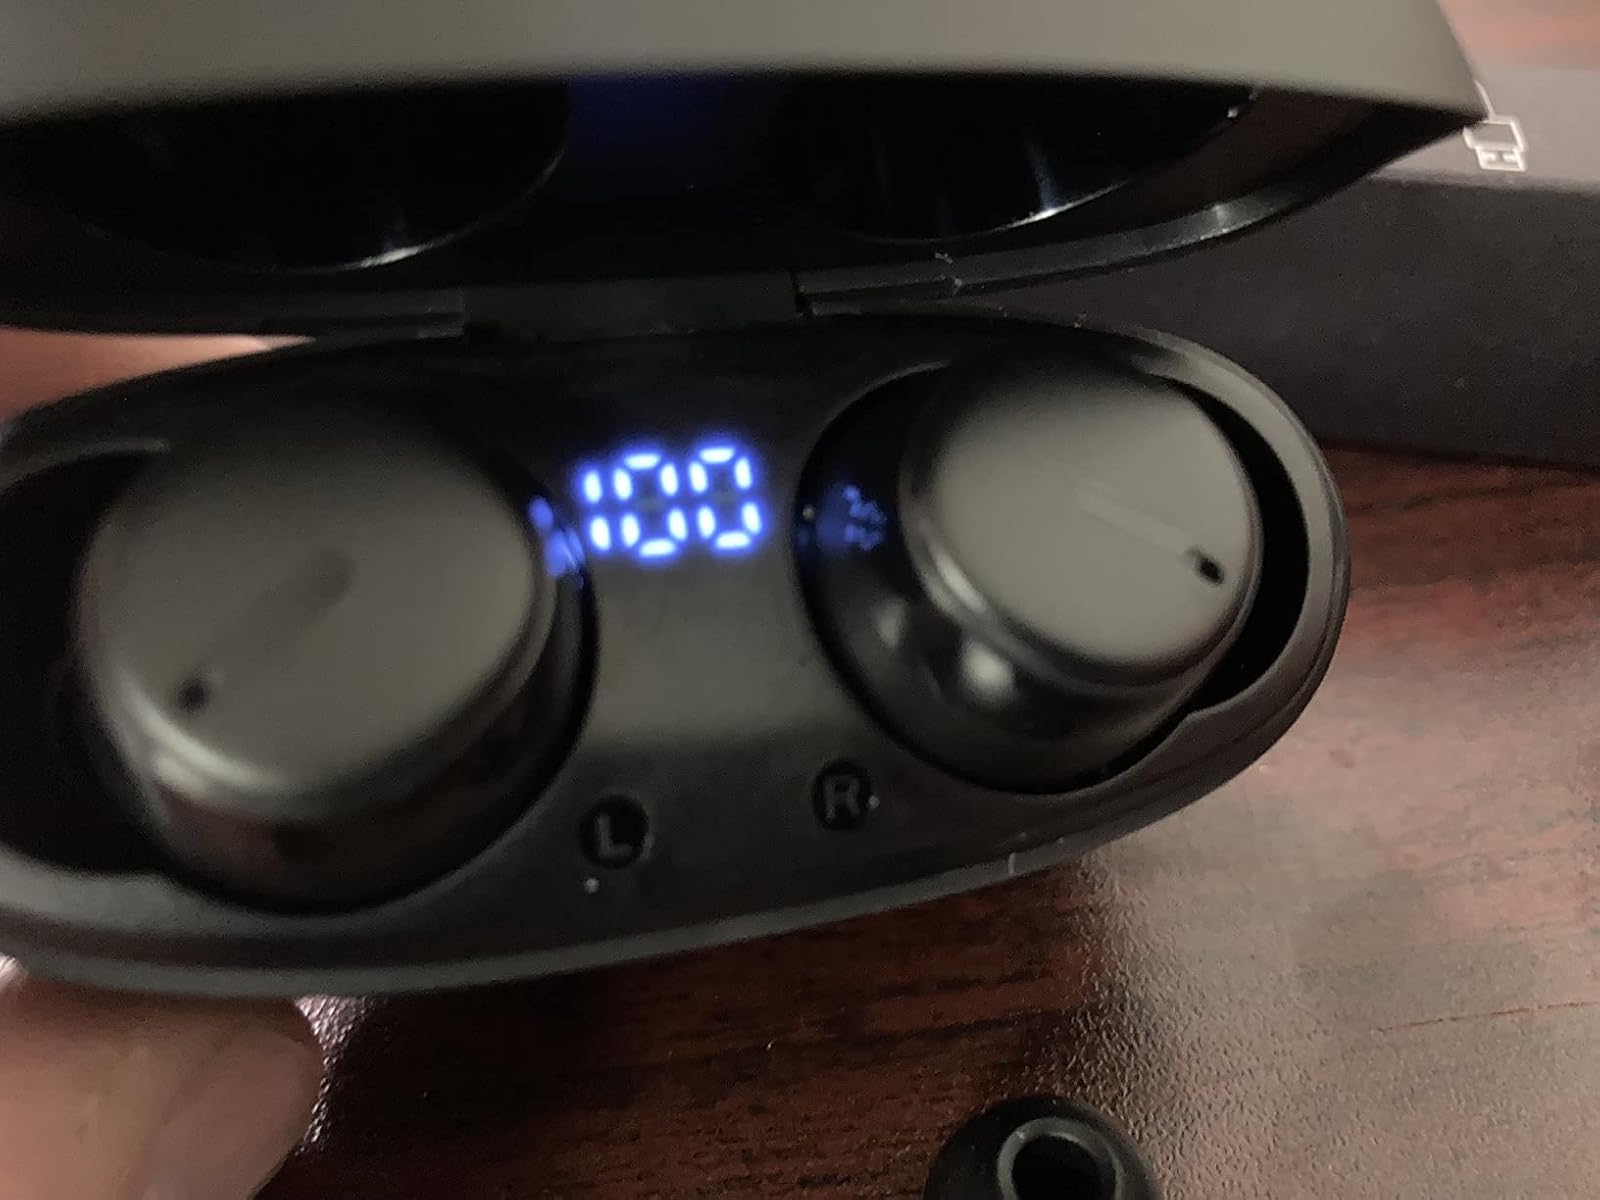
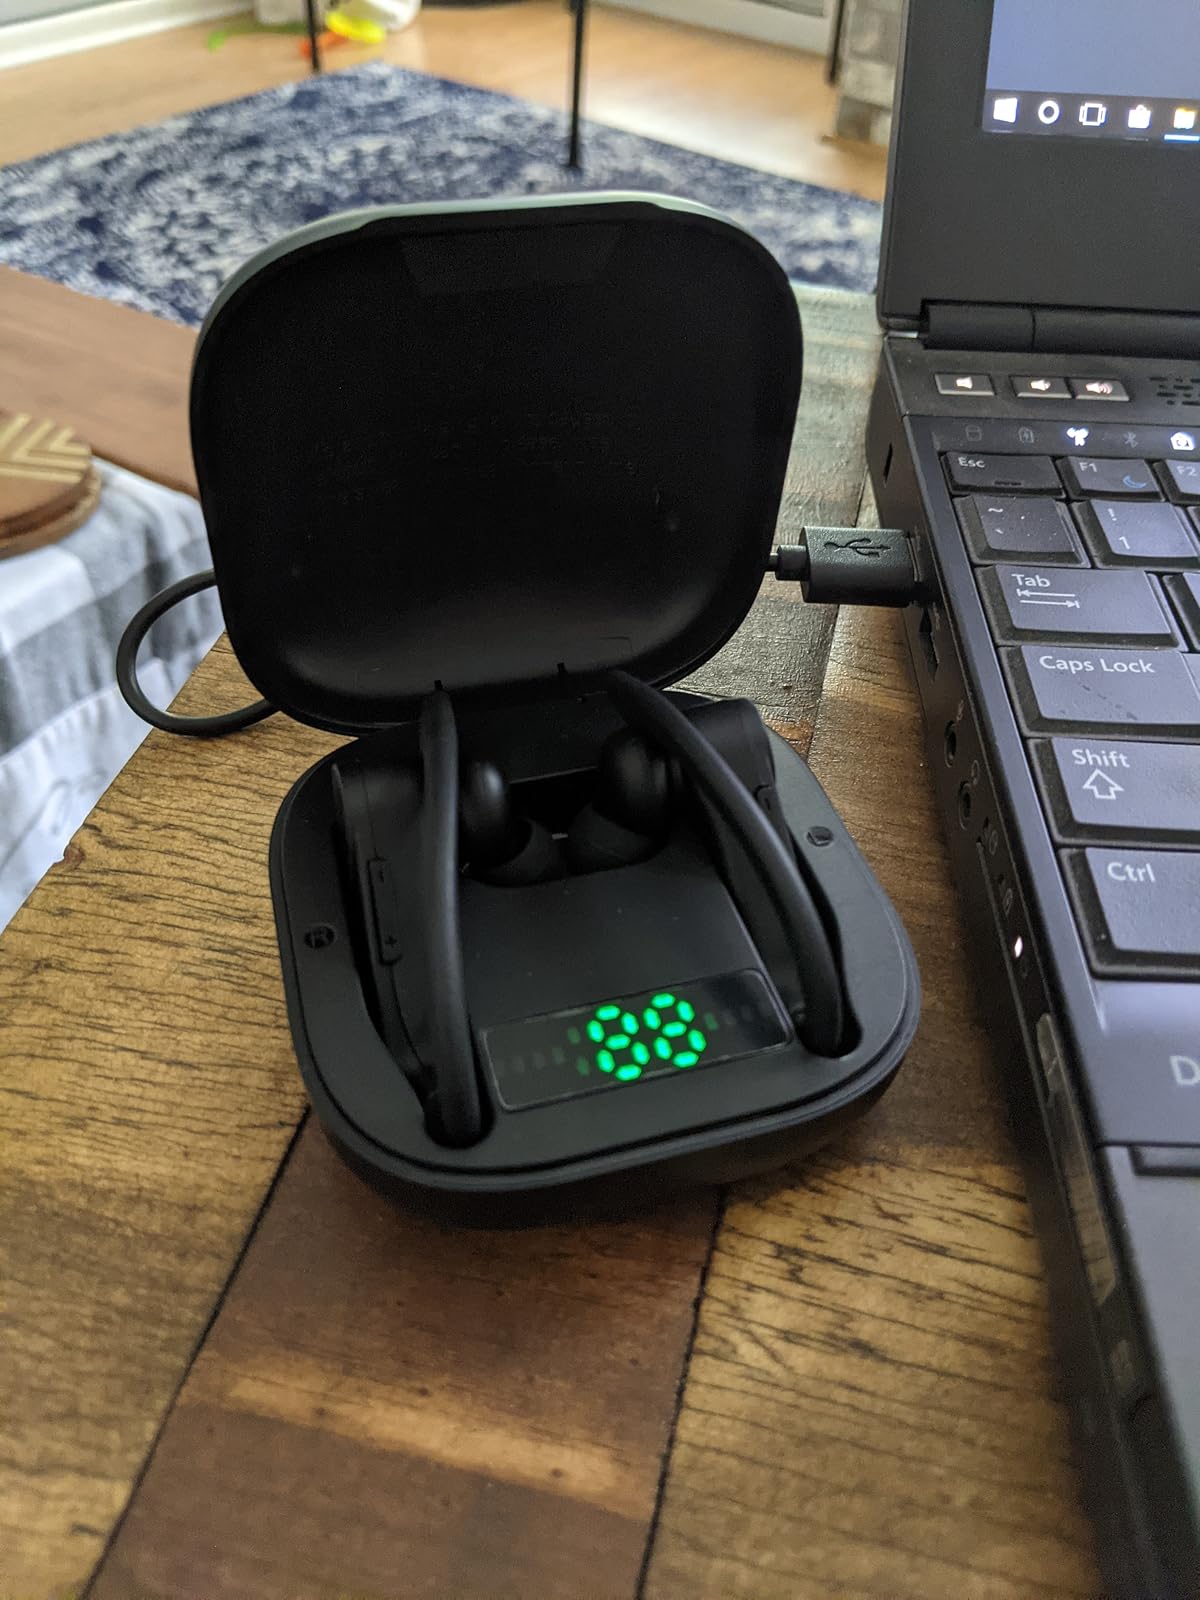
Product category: earbuds
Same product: no